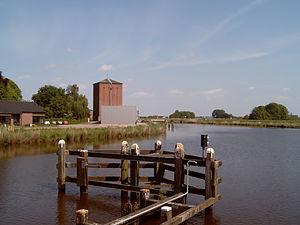
Le Westerwoldse Aa est une vieille rivière néerlandaise du nord-est de la province de Groningue.